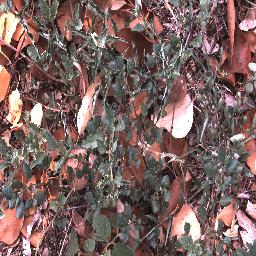
Label: negative